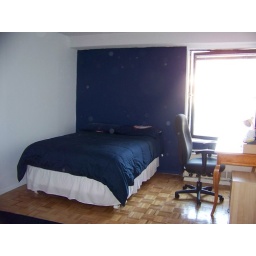
bed and desk in place